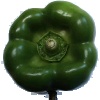
Label: green_pepper